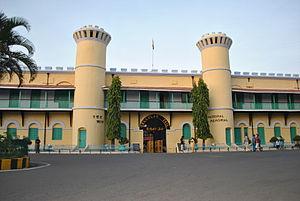
Cellular Jail, aussi connu sous le nom hindi de Kālā Pānī, est une prison coloniale de l'Inde britannique située à Port Blair, aux îles Andaman-et-Nicobar. Cette prison était particulièrement utilisée par les Britanniques pour exiler leurs prisonniers politiques. De nombreux militants indépendantistes comme Batukeshwar Dutt et Yogendra Shukla y furent emprisonnés au cours de la lutte pour l'indépendance de l'Inde. Aujourd'hui, le complexe est devenu un monument national.